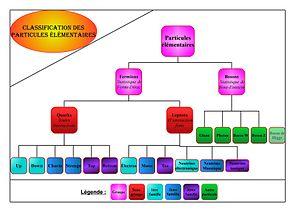
Un schéma listant et classant les particules élémentaires
En physique des particules, une particule élémentaire, ou particule fondamentale, est une particule dont on ne connaît pas la composition : on ne sait pas si elle est constituée d'autres particules plus petites. Les particules élémentaires incluent les fermions fondamentaux qui composent la matière et l'antimatière, ainsi que des bosons qui sont des vecteurs de forces et jouent un rôle de médiateur dans les interactions élémentaires entre les fermions. Une particule qui contient plusieurs particules élémentaires est une particule composite.